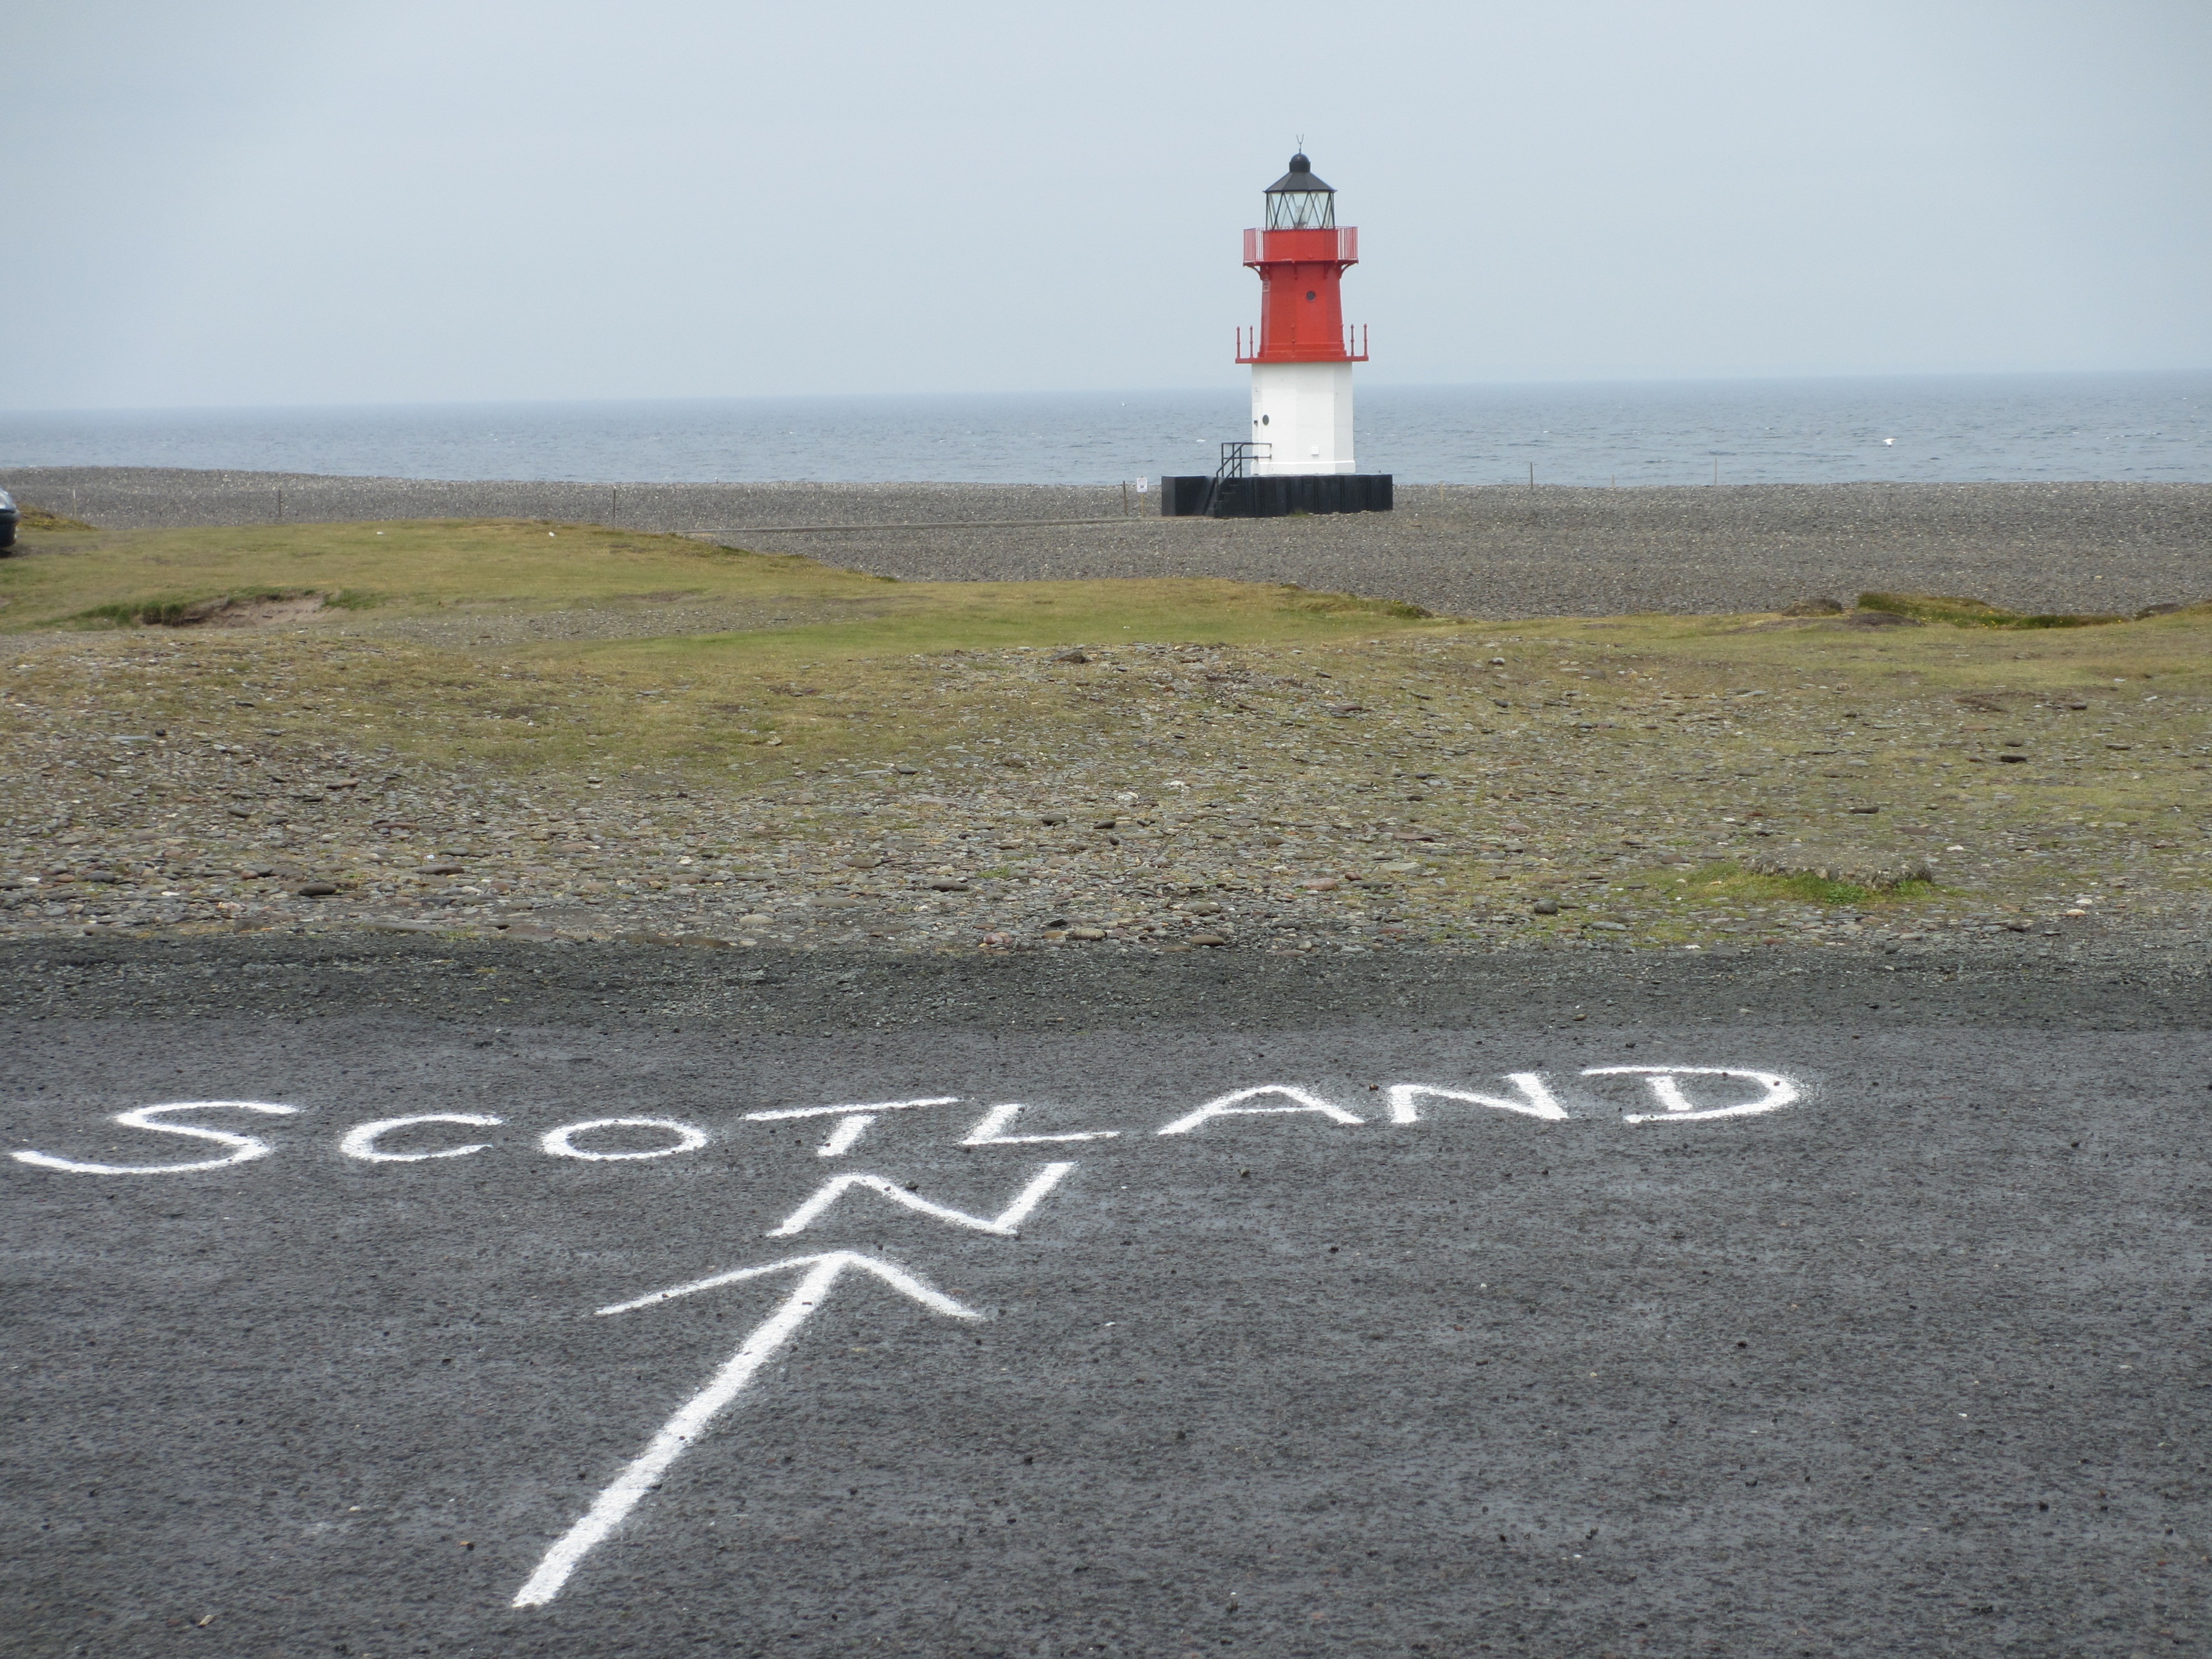
sea, coast, lighthouse, wind, tower, scotland, the lighthouse, the isle of man, the british